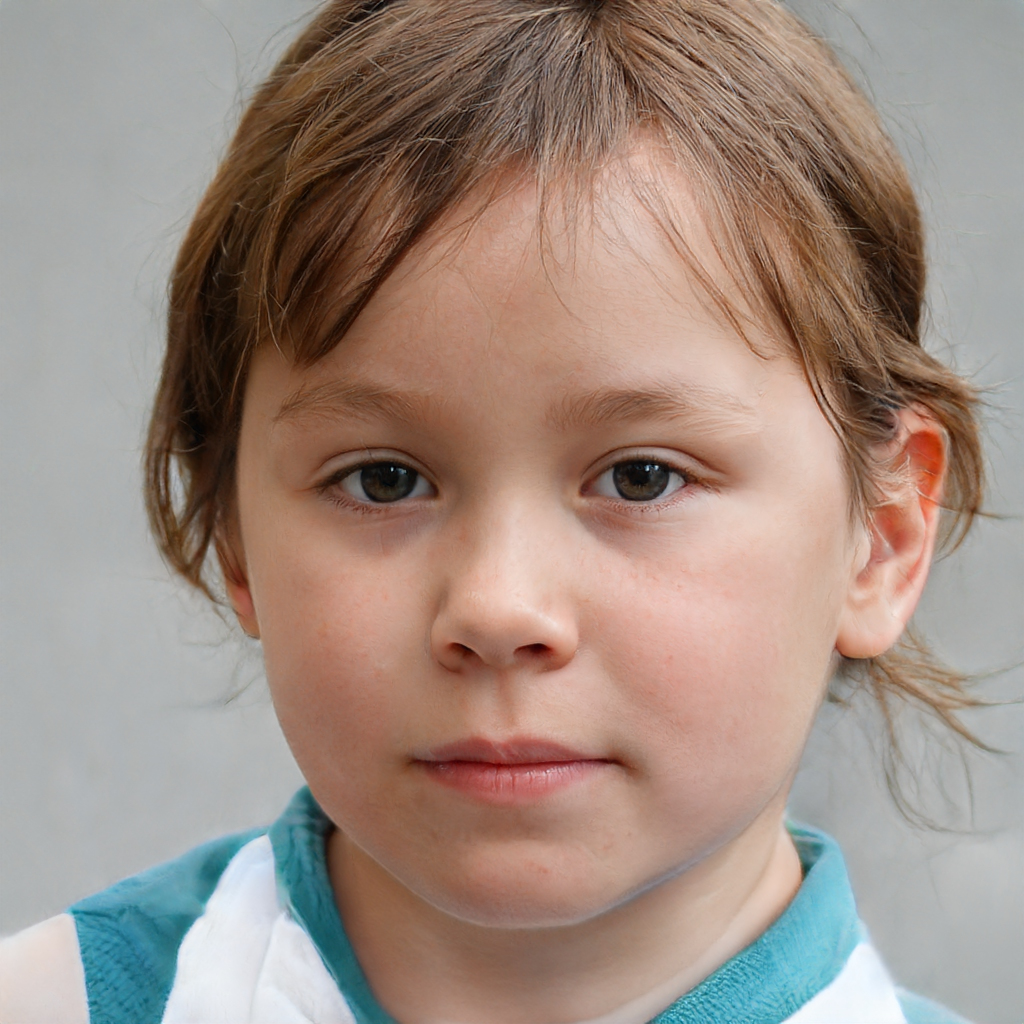
Gender: Female